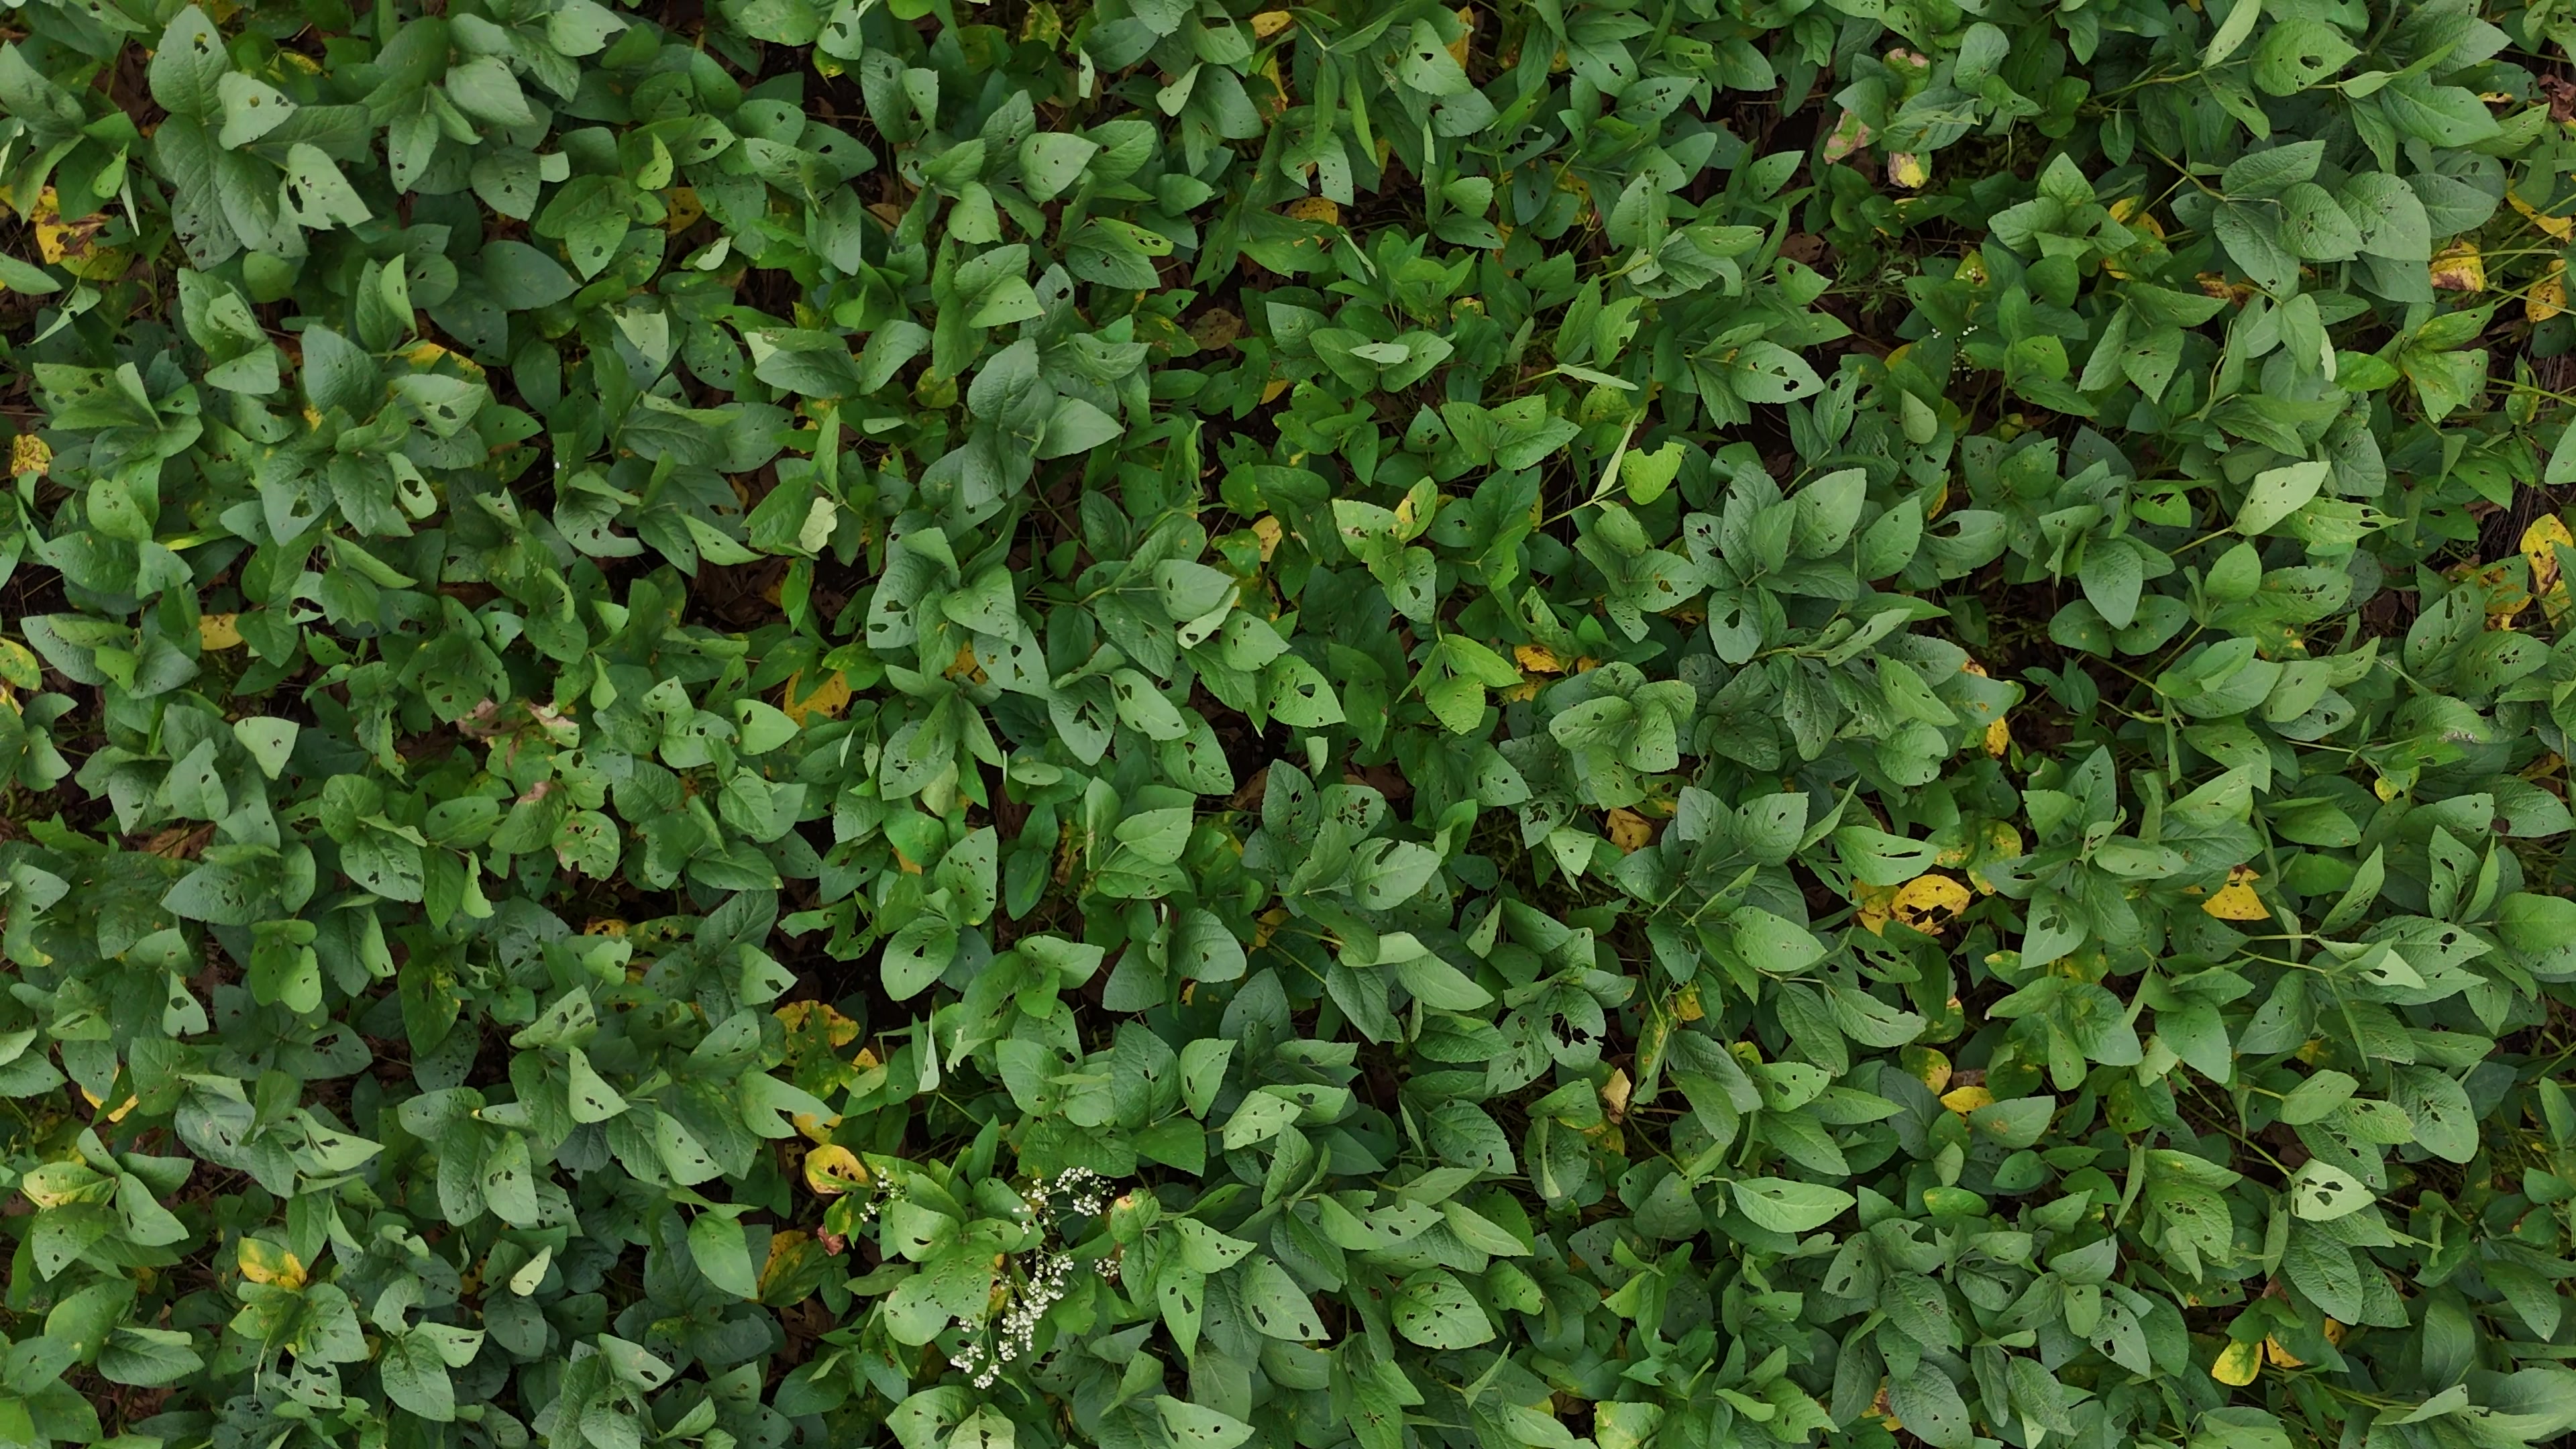
Label: Rust